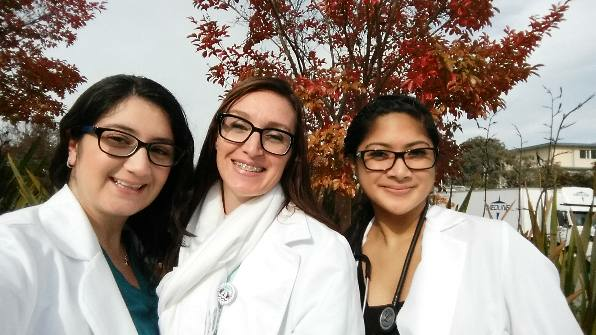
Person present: Yes